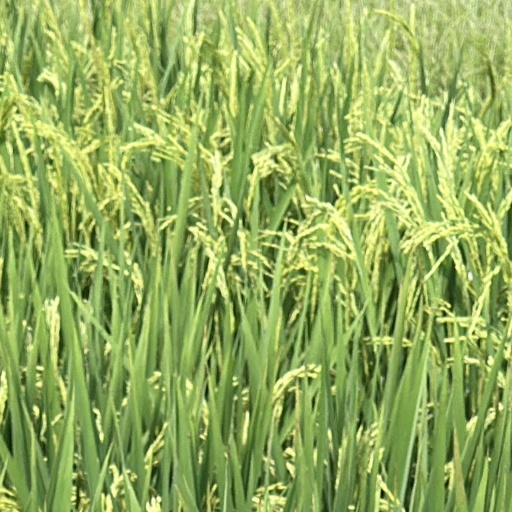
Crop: rice